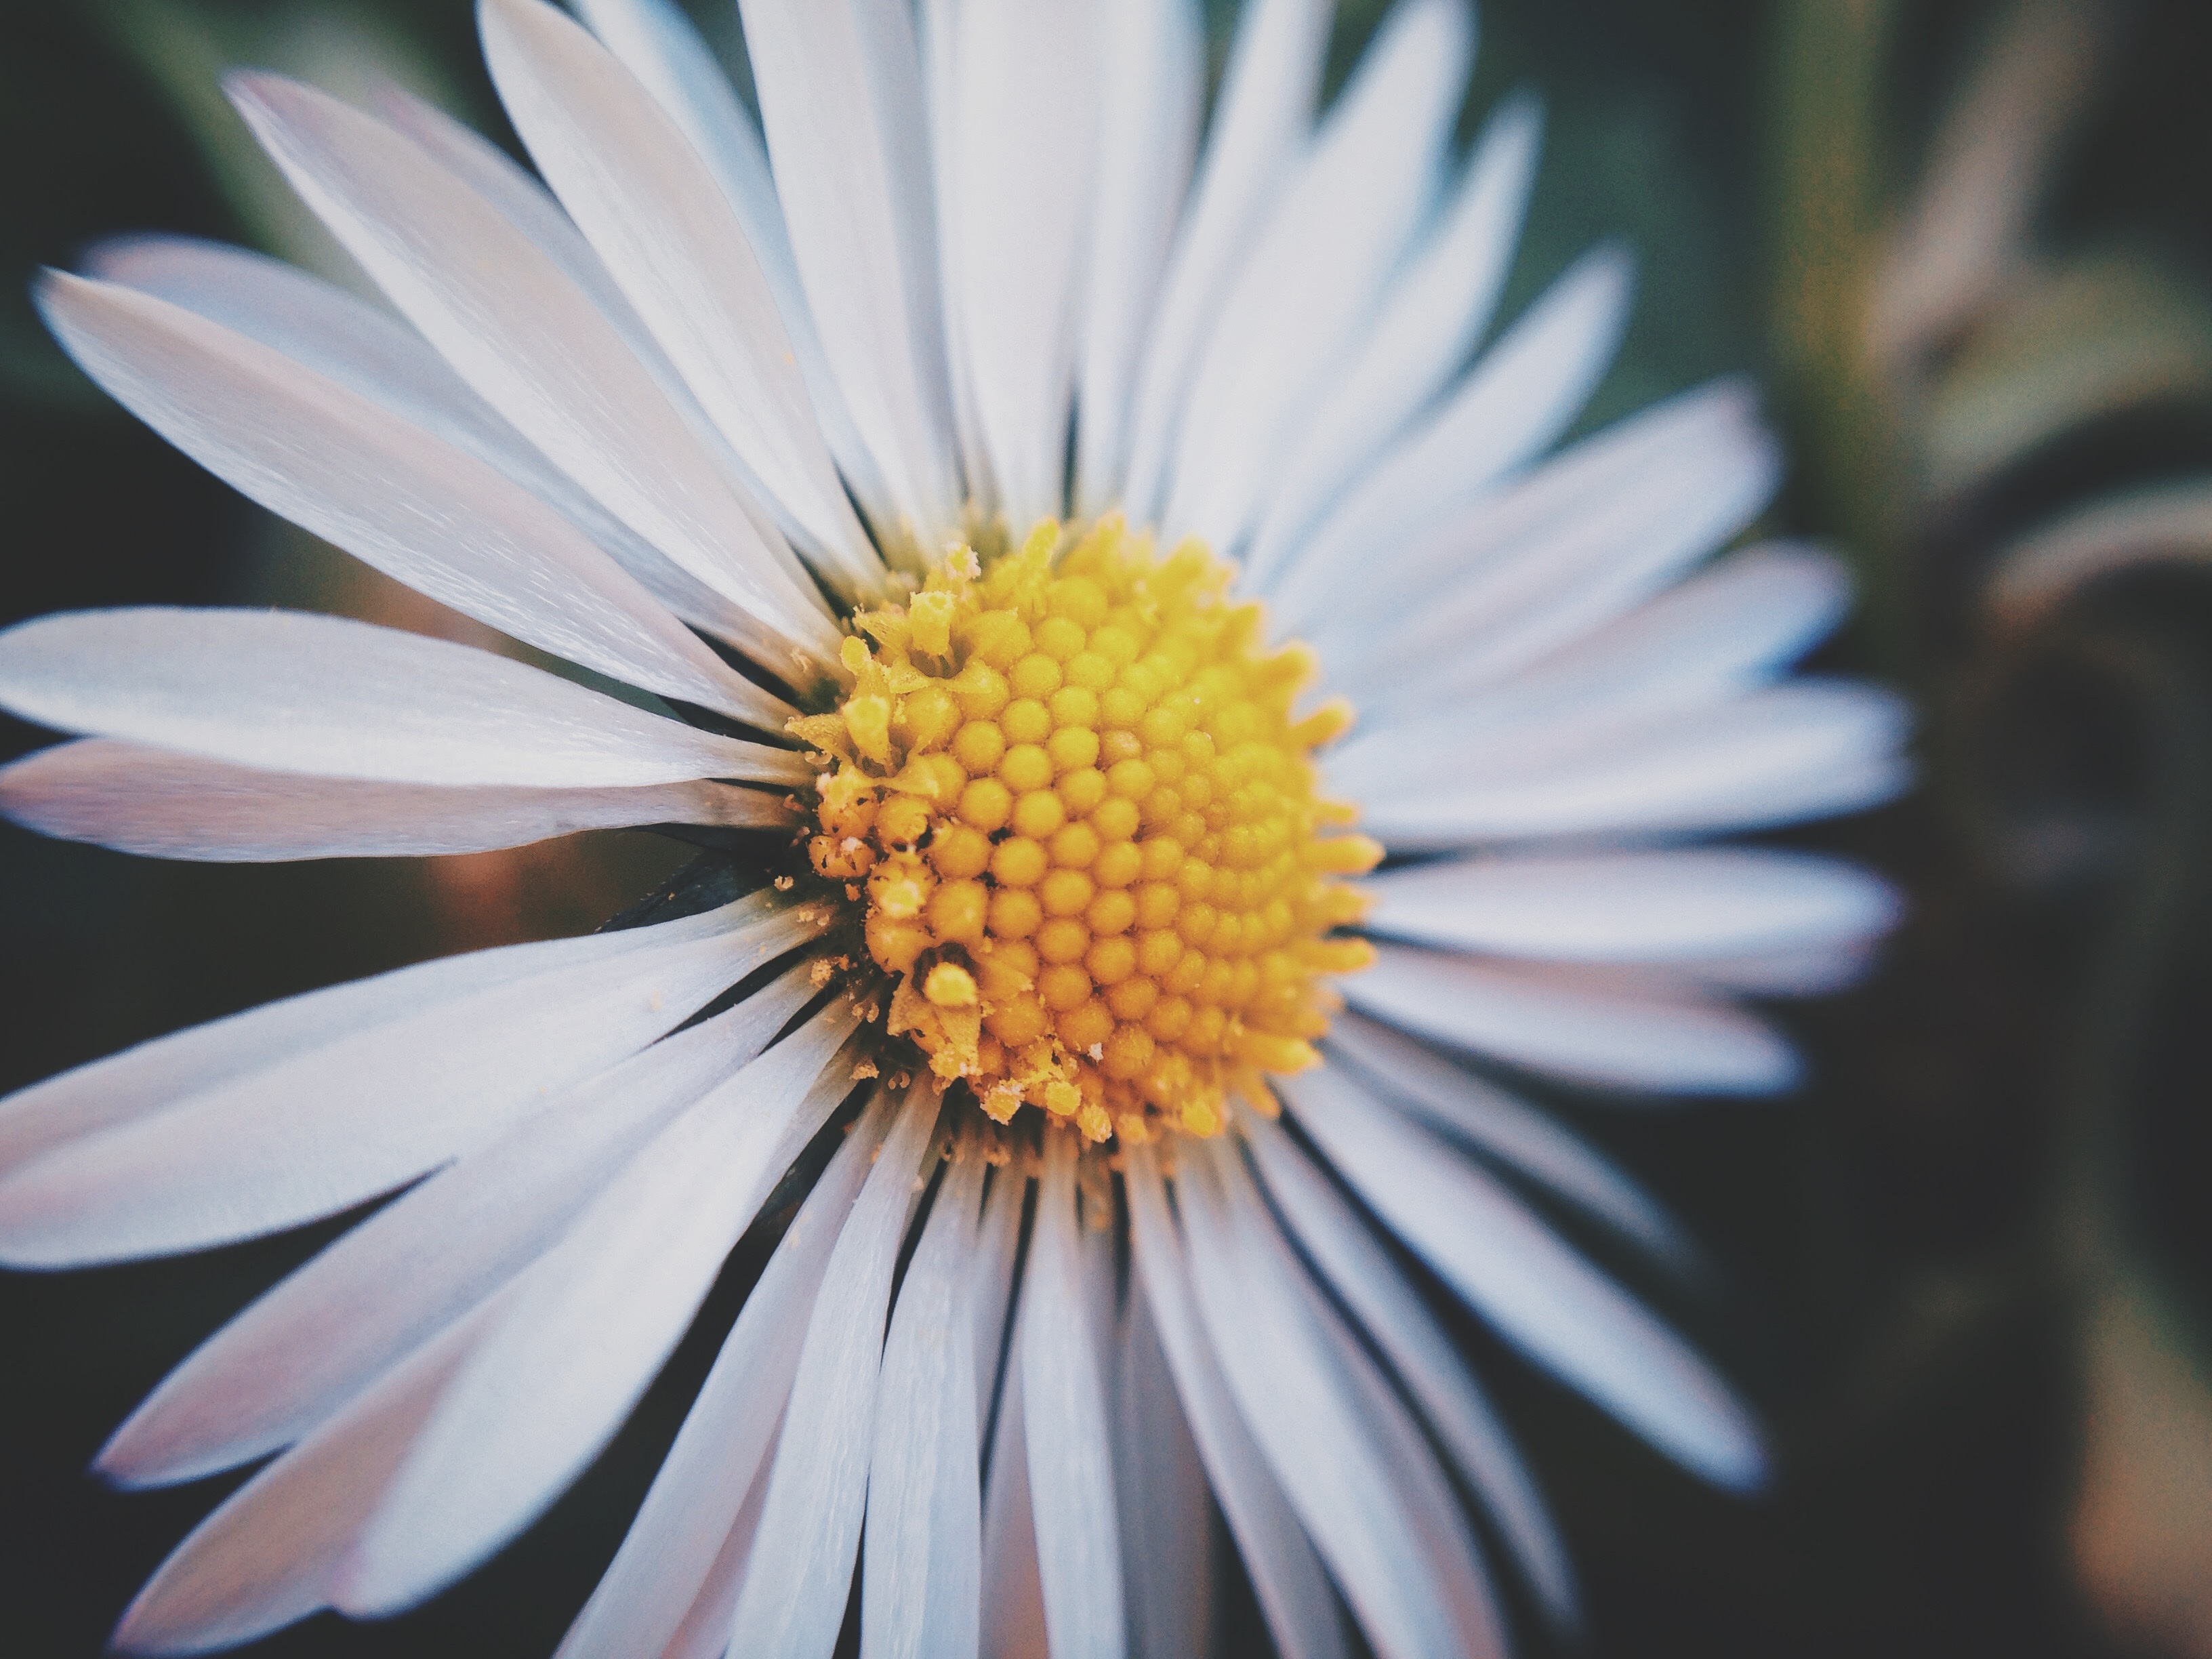
blossom, plant, photography, flower, petal, daisy, botany, yellow, flora, wildflower, close up, gerber, macro photography, flowering plant, daisy family, oxeye daisy, plant stem, land plant